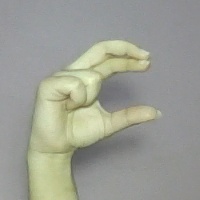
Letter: thal